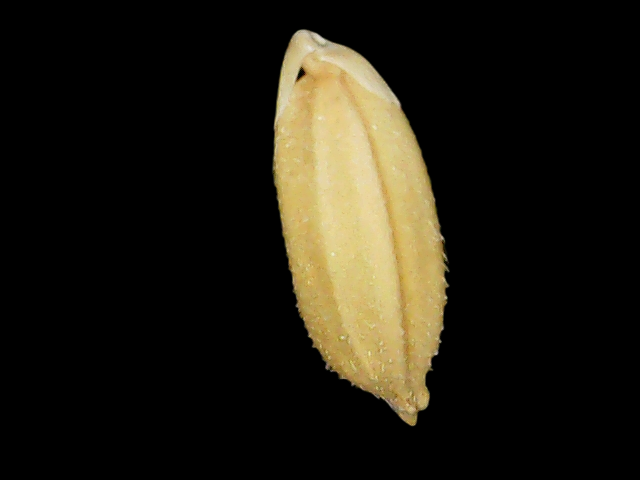
Rice variety: Binadhan10